Palais de la Cité

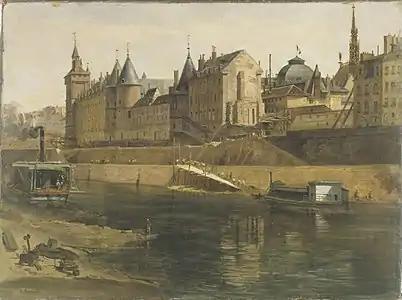
The Palais in 1858, by Adrien Dauzats

Among the first to be tried was Marie Antoinette, who had been held a prisoner for two and half months since the trial and execution of her husband, Louis XVI. She was tried on October 16, 1793 and executed on the same day. On October 24, twenty Girondin members of the Convention were put on trial for conspiring against the unity of the new Republic, and immediately executed. Others brought before the Tribunal and executed included Philippe Égalité, a cousin of the King, who had voted for the King's execution (November 6); Bailly, the first elected Mayor of Paris; (November 11), and Madame du Barry, a favorite of the King's grandfather, Louis XV (December 8).